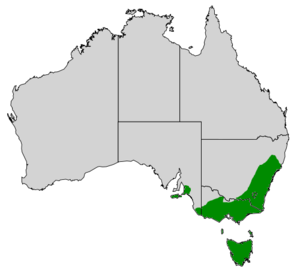
Le Méliphage à croissants est une espèce de passereaux de la famille des Meliphagidae. Le plumage est gris foncé avec des parties inférieures plus claires, des marques jaunes sur les ailes et un large croissant noir, entouré de blanc, de chaque côté de la poitrine. Le dimorphisme sexuel est faible, la femelle étant plus terne que le mâle. Les jeunes oiseaux sont similaires à la femelle, mais les marques jaune vif sont visibles sur les très jeunes mâles.